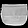
Label: Bag